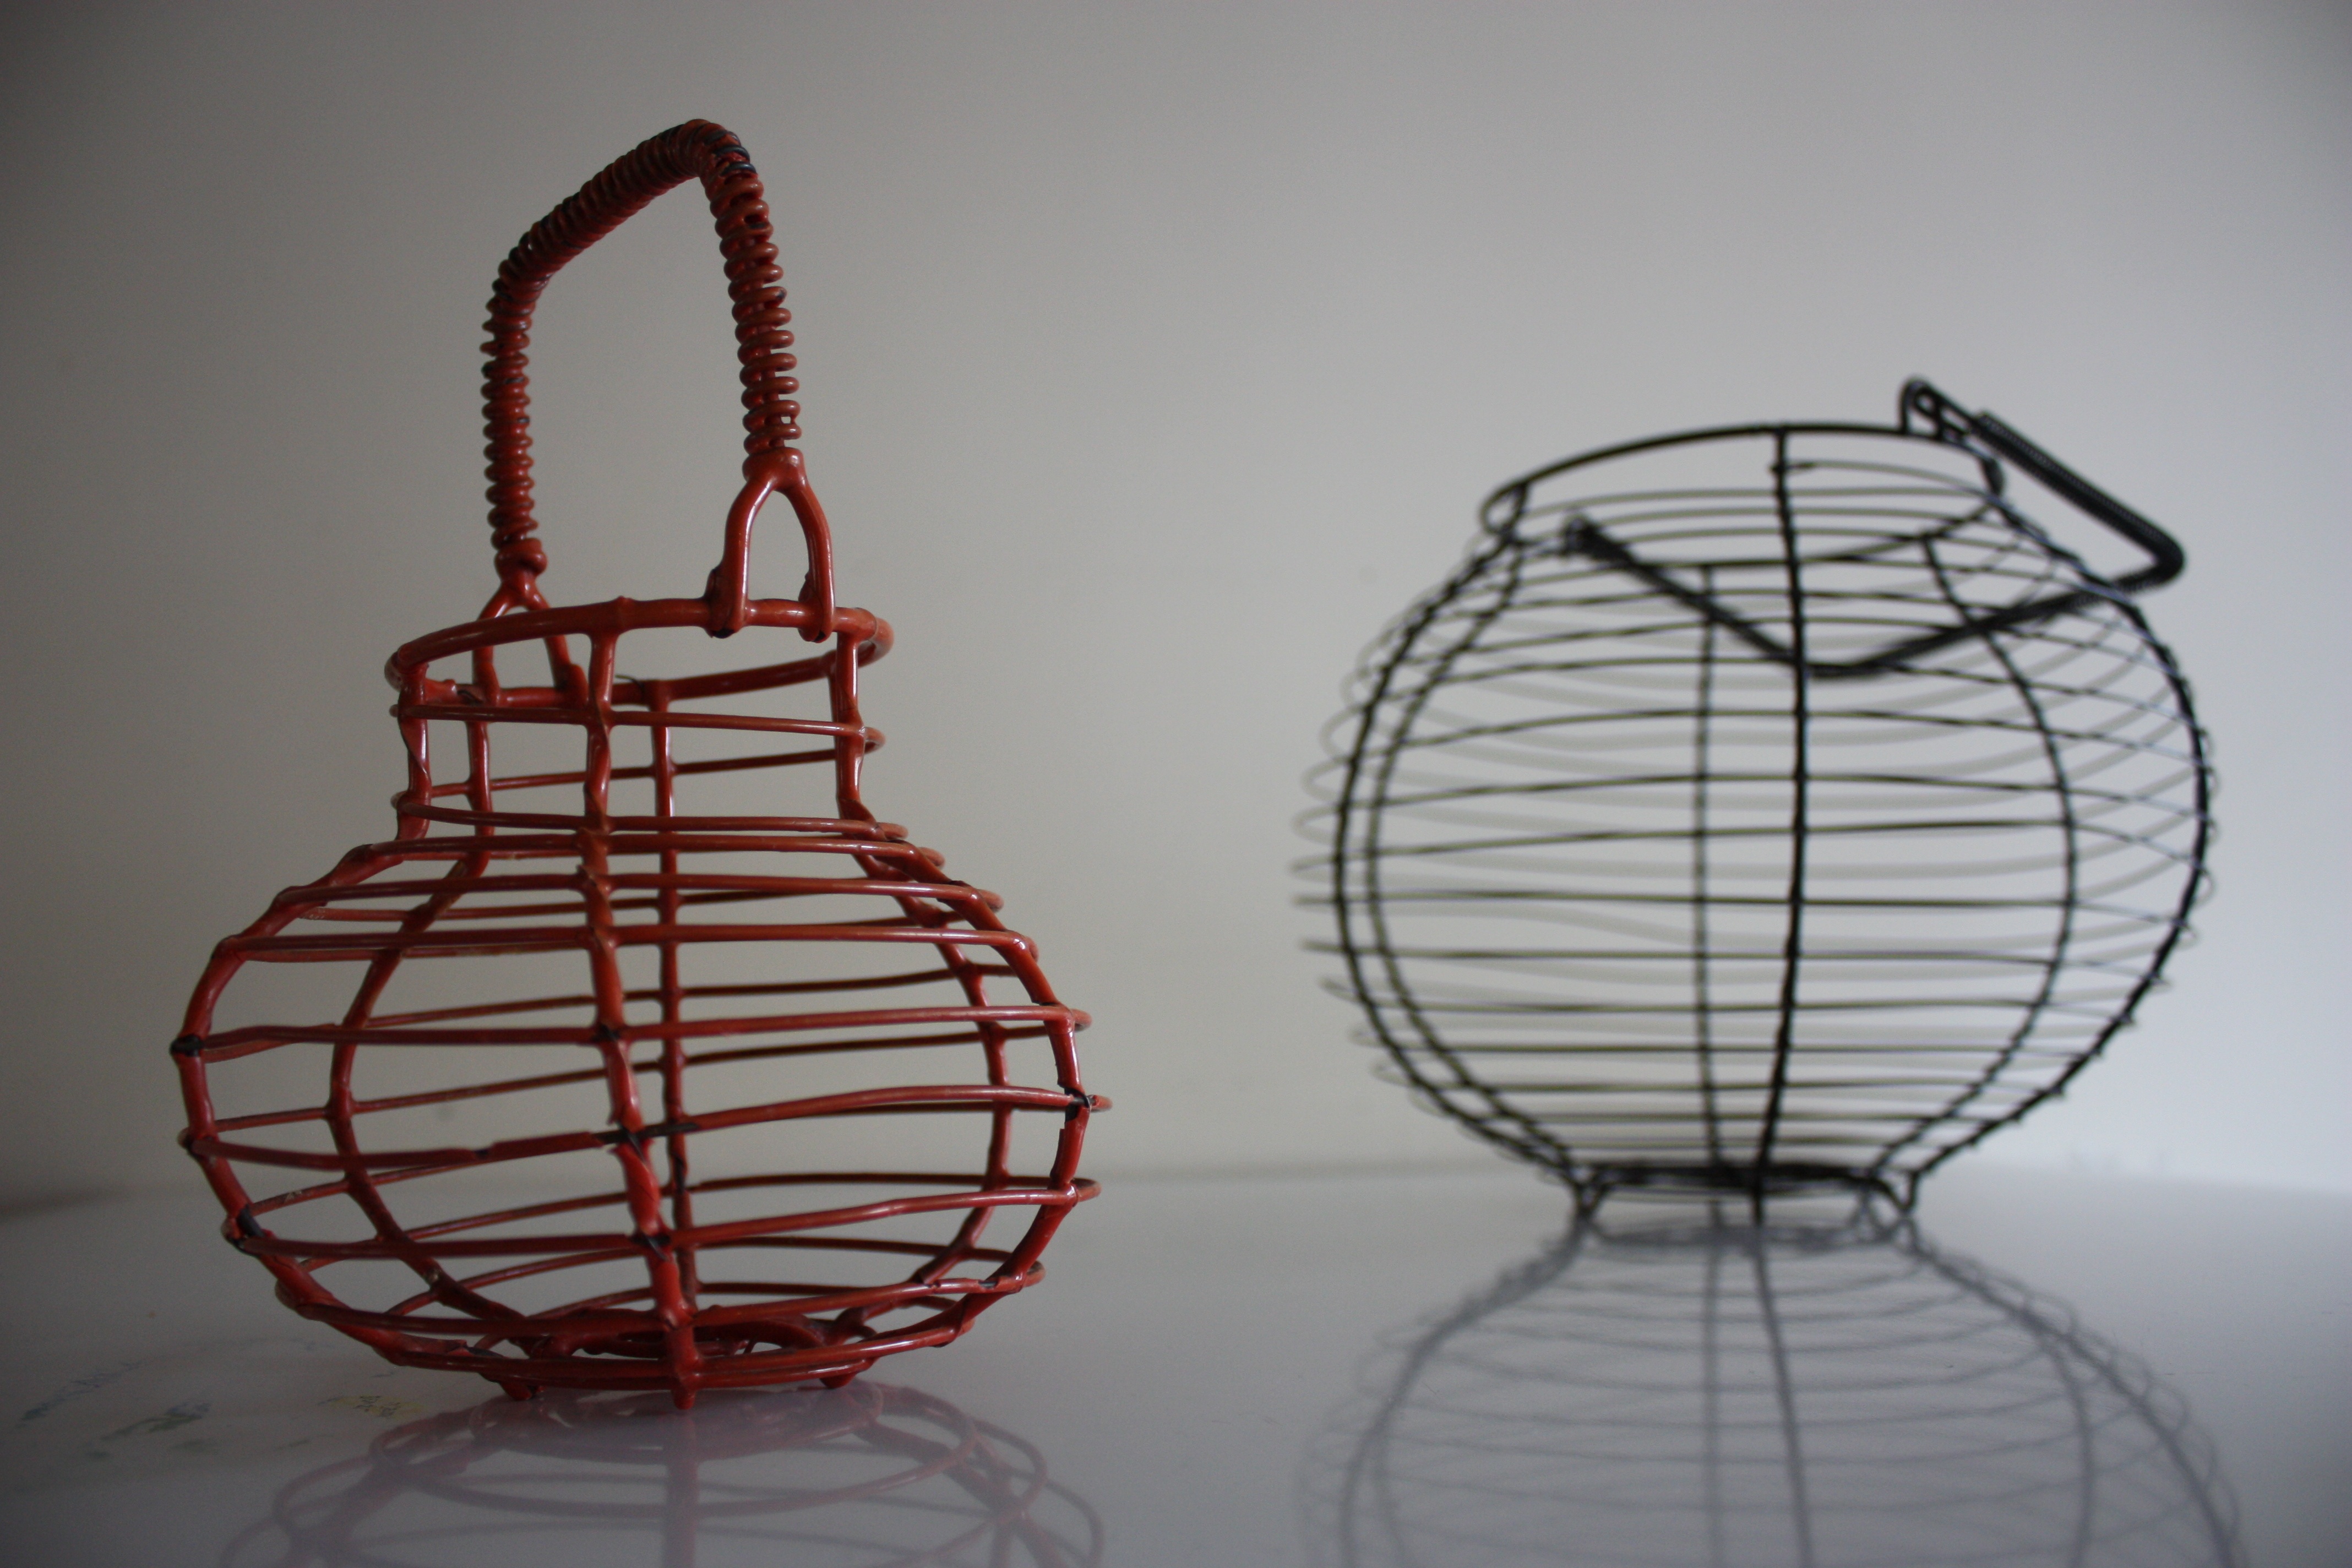
vintage, glass, decoration, orange, lantern, basket, lighting, cage, thread, product, background, easter, egg basket